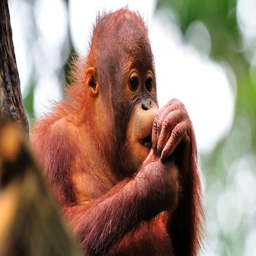
the opposable thumb and long fingers of the orangutans are strikingly similar to humans .